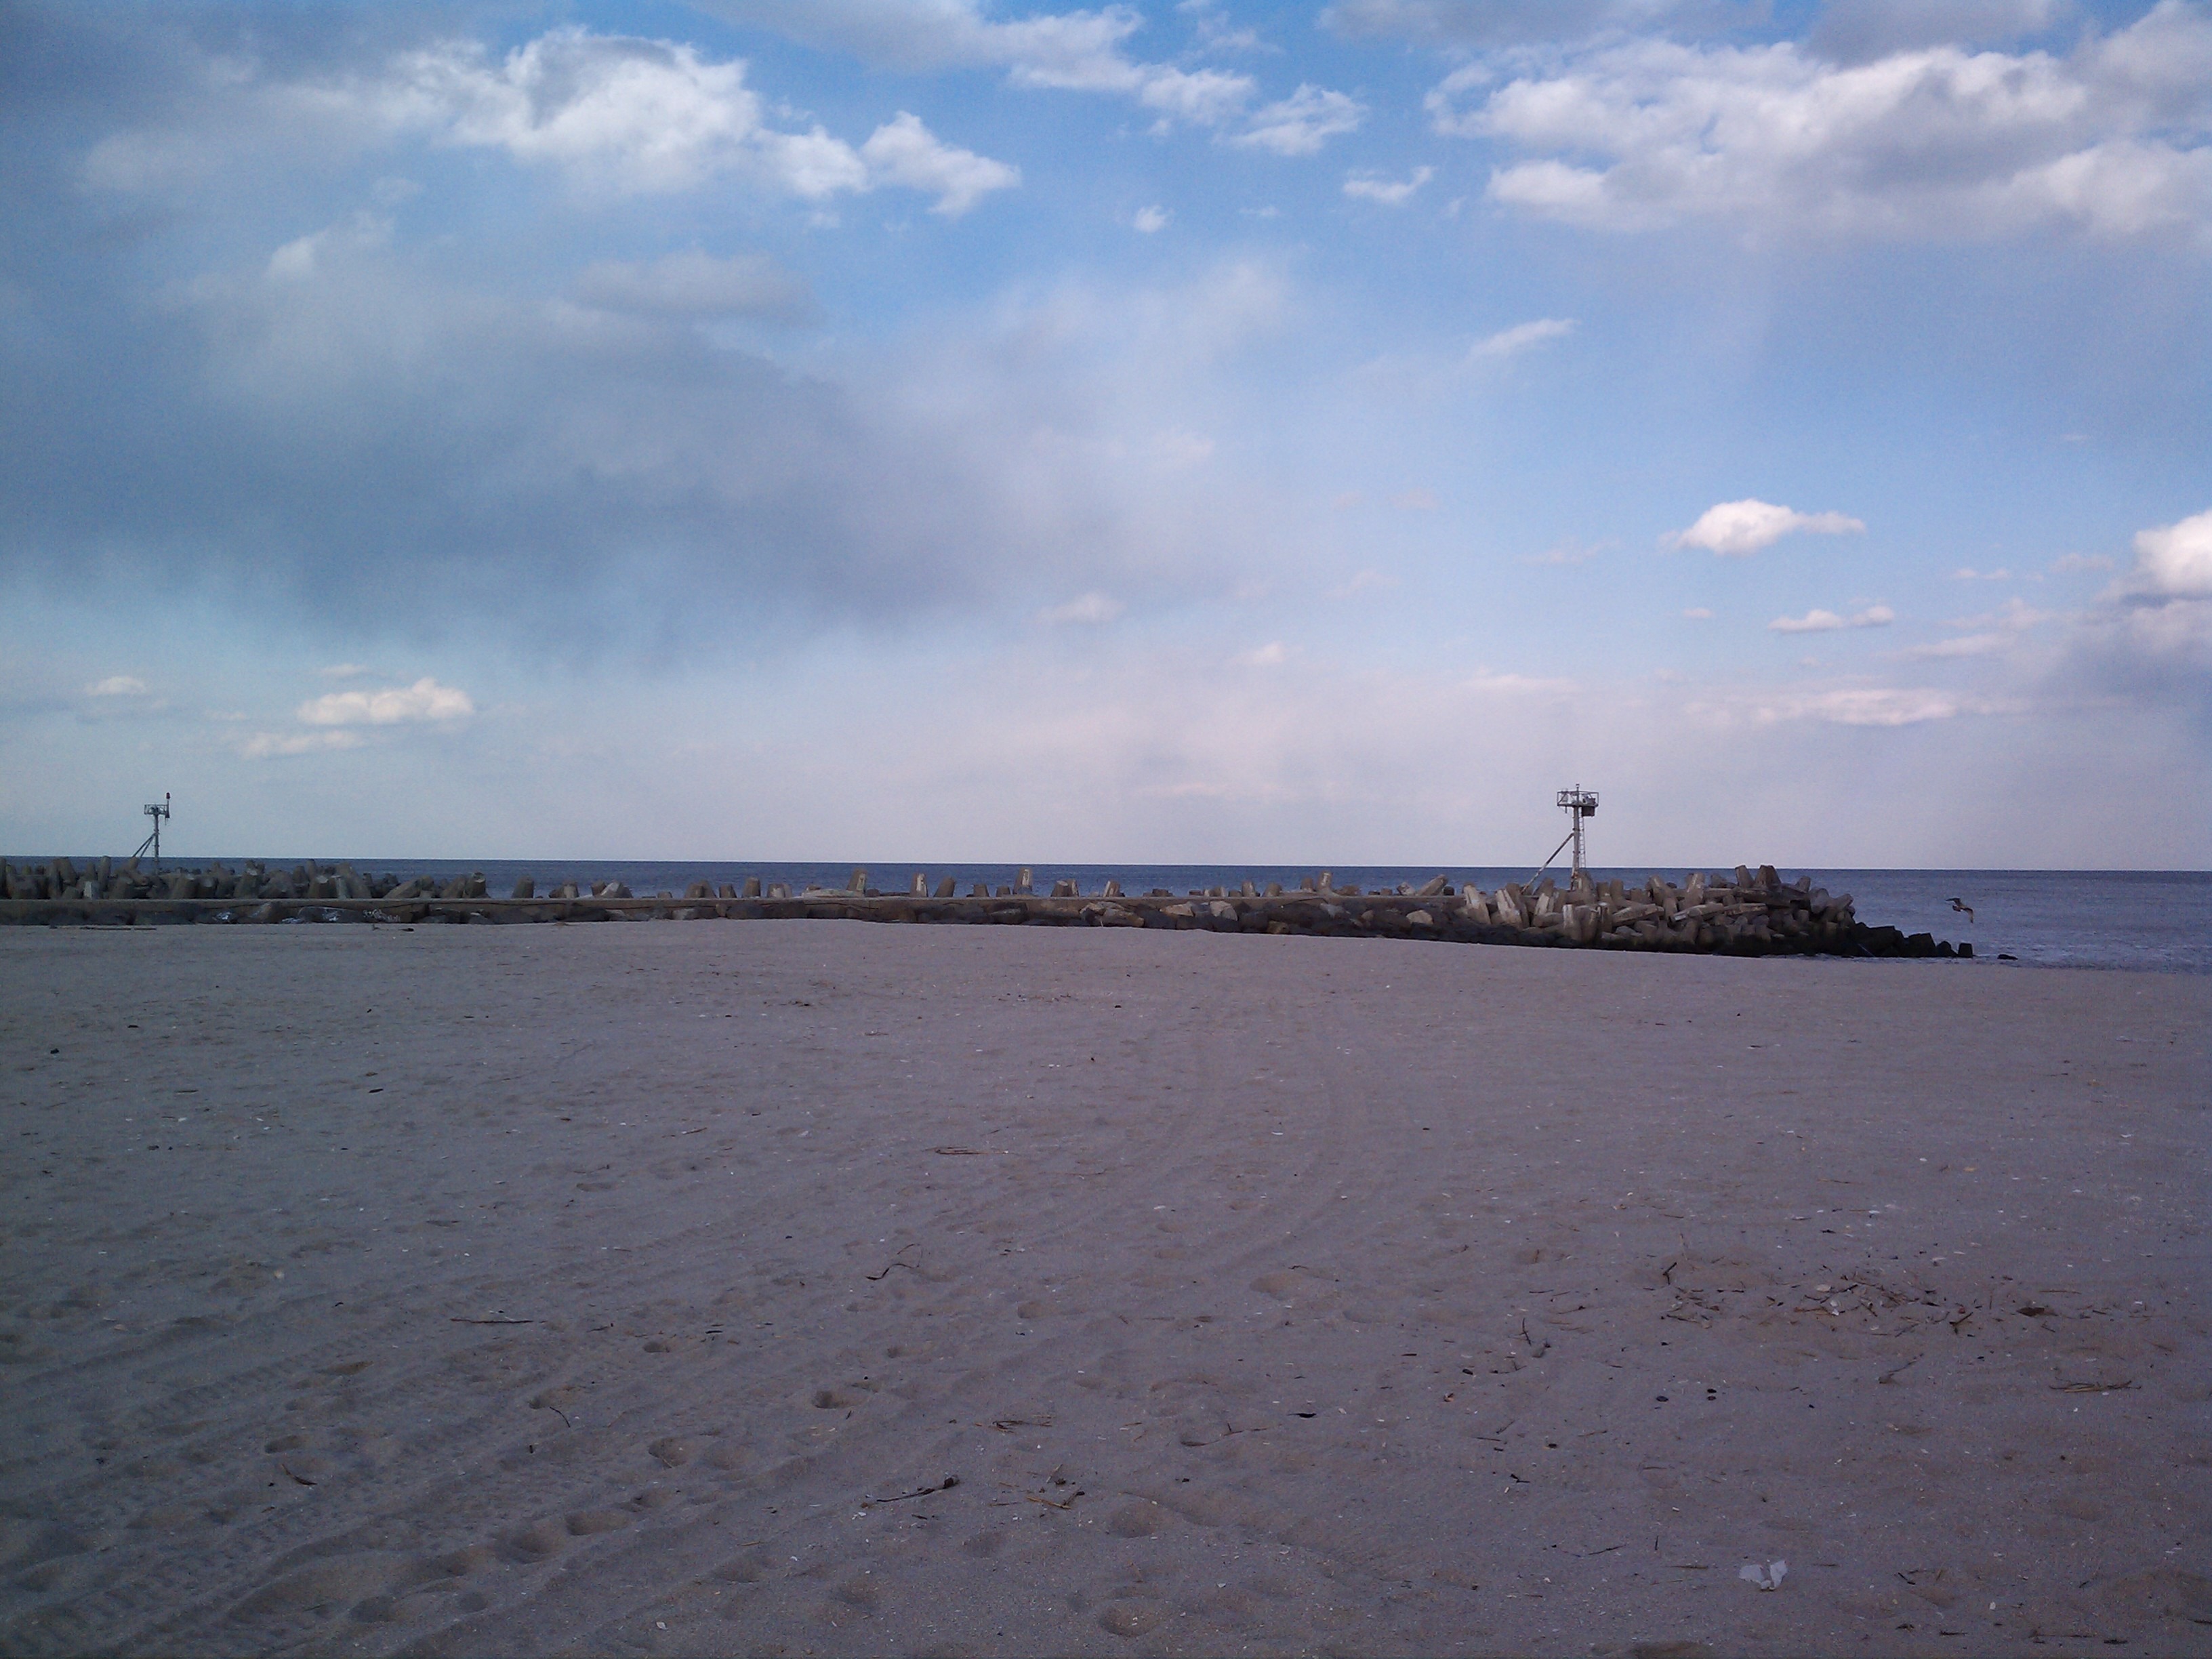
beach, sea, coast, water, sand, ocean, horizon, cloud, sky, shore, wave, pier, walkway, dusk, tower, bay, body of water, stones, breakwater, cape, new jersey, mudflat, wind wave